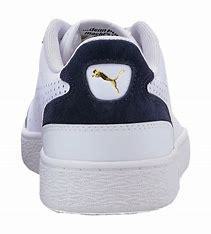
Brand: Puma
Model: Ralph Sampson Lo